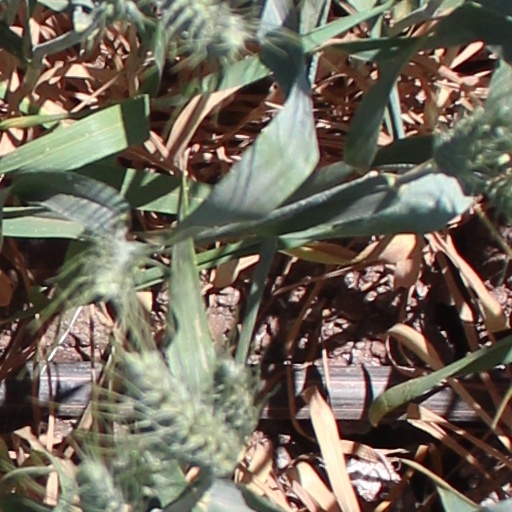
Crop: wheat